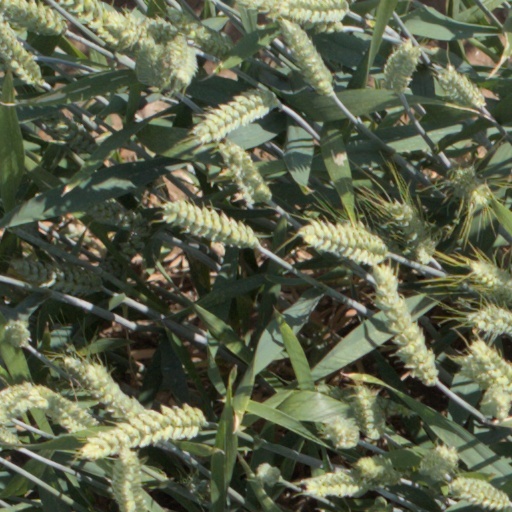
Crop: wheat